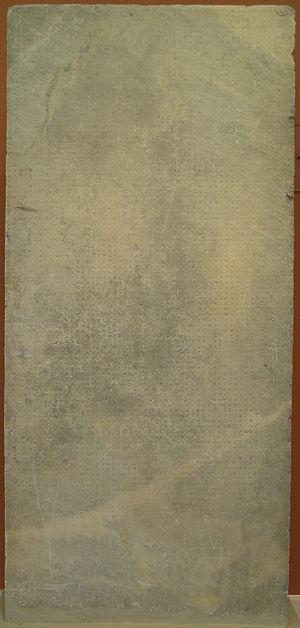
Spécifications (syngraphai) pour la construction de l'arsenal (skeuotheke) du Pirée, confiée aux architectes Euthydomos et Philon. 347/346 av. J.-C.
Le musée épigraphique d'Athènes est un musée entièrement consacré aux inscriptions antiques, pour l'essentiel en grec ancien. Installé dans une aile du Musée national archéologique d'Athènes, il est le seul de son genre en Grèce et l'un des plus importants au monde. Ses collections comprennent 13 510 inscriptions couvrant toute l'Antiquité, depuis l'époque protohistorique jusqu'à l'Antiquité tardive.
Le Pirée est le principal port d'Athènes. Il est aussi le premier port et le principal centre industriel de Grèce. Il est le point de départ des voyageurs vers les îles de la mer Égée.